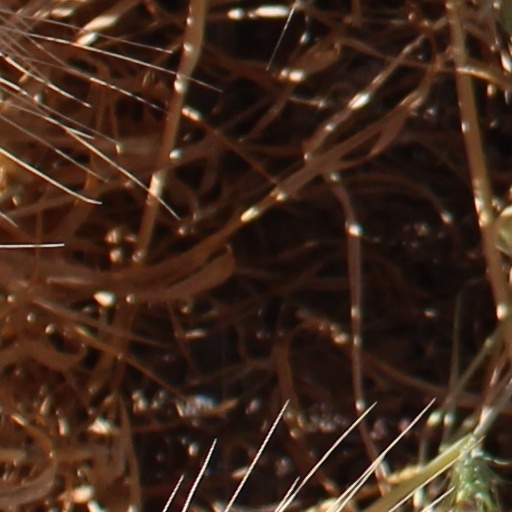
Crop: wheat